Divine (performer)

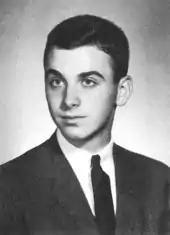
Glenn "Divine" Milstead's high school yearbook photo at age 17 in 1963

Divine was born as Harris Glenn Milstead on October 19, 1945, at Women's Hospital in Baltimore. His father, Harris Bernard Milstead (May 1, 1917 – March 4, 1993), after whom he was named, was one of seven children born in Towson, Maryland, to a plumber who worked for the Baltimore City Water Department. Divine's mother, Frances Milstead (April 12, 1920 – March 24, 2009), was one of 15 children born to an impoverished Serb immigrant couple who had grown up near Zagreb (in today's Croatia) before moving to the United States in 1891. When she was 16, she moved to Baltimore where she worked at a diner in Towson where she met Harris, a regular customer. After marrying in 1938, they were both hired at the Black & Decker factory in Towson. Due to muscular dystrophy, Harris was not required to join the U.S. armed forces in the Second World War; instead, he and Frances worked through the war years in what they considered "good jobs." Frances suffered two miscarriages in 1940 and 1943.